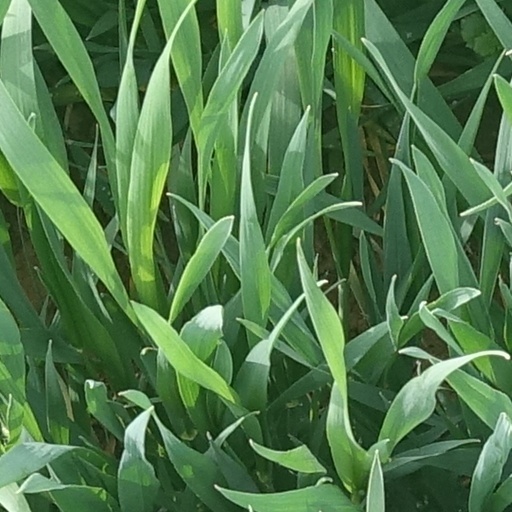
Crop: wheat